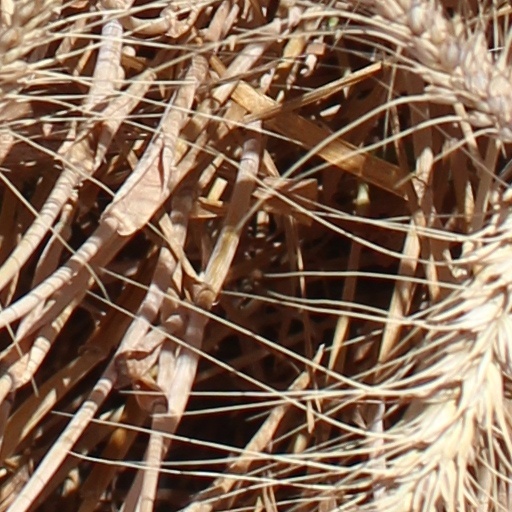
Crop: wheat